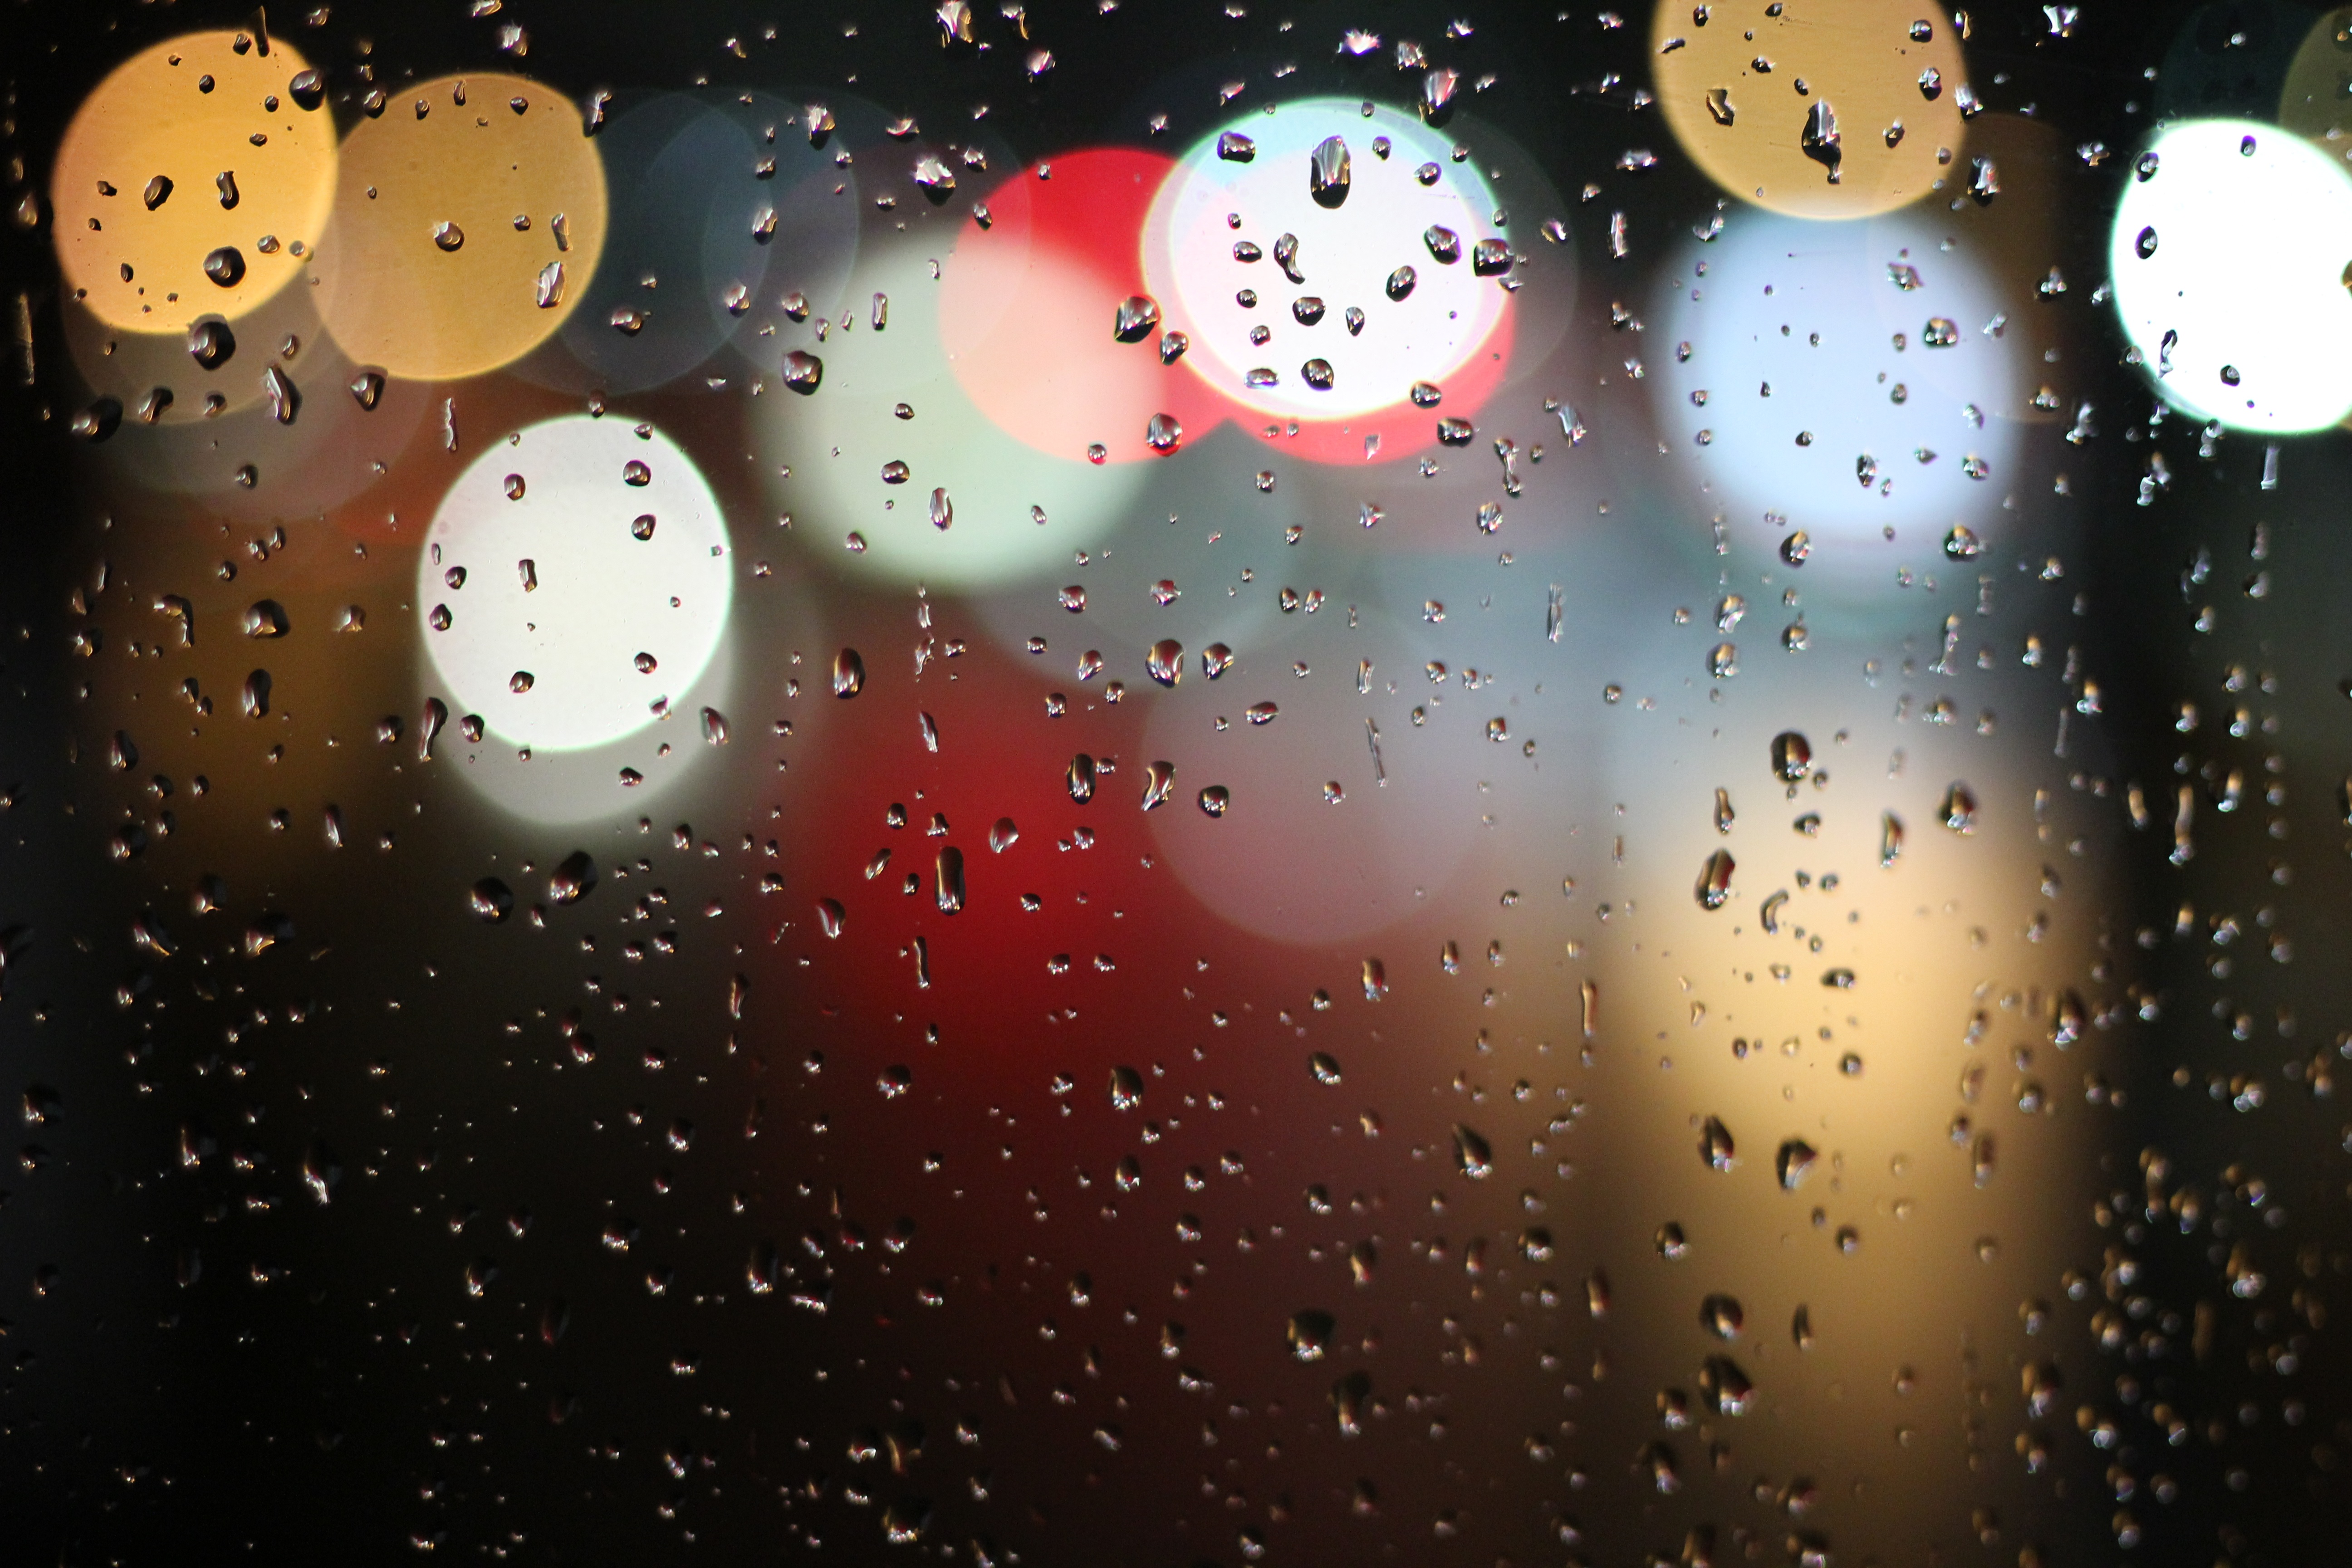
water, blur, rain, window, colourful, colorful, circle, lights, raindrops, raining, shape, drops of water, computer wallpaper